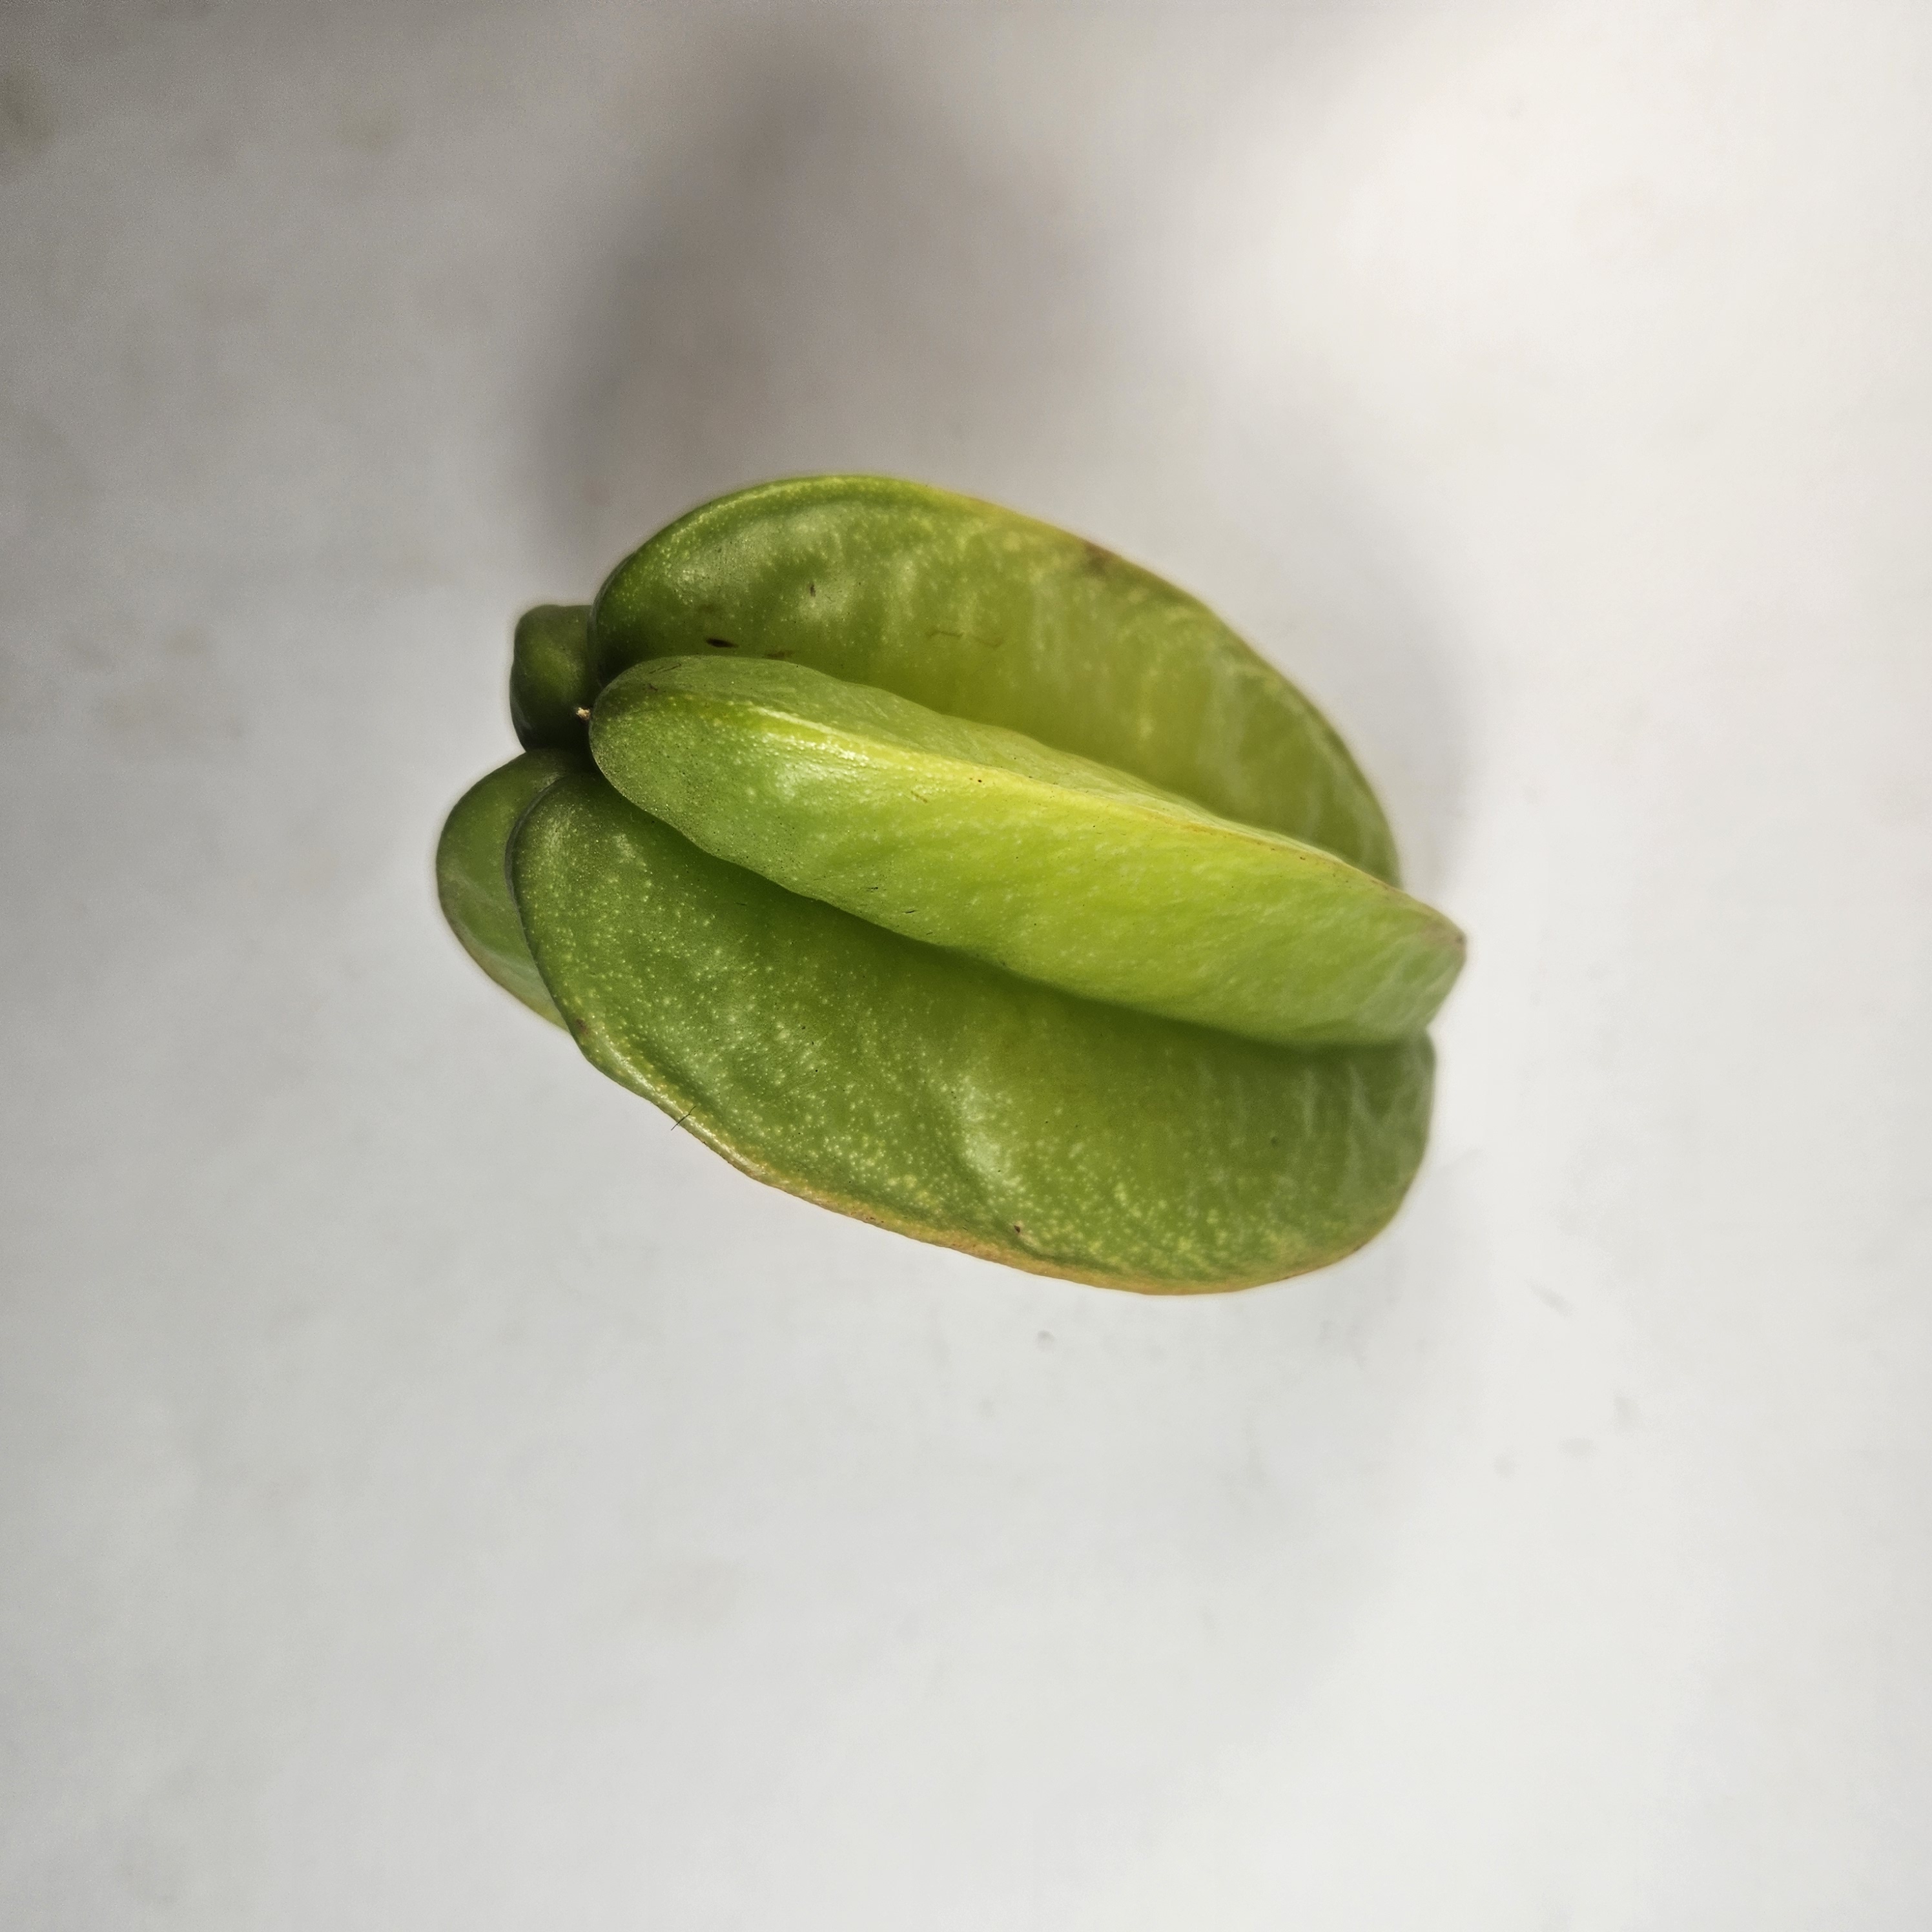
Label: Healthy Fruits